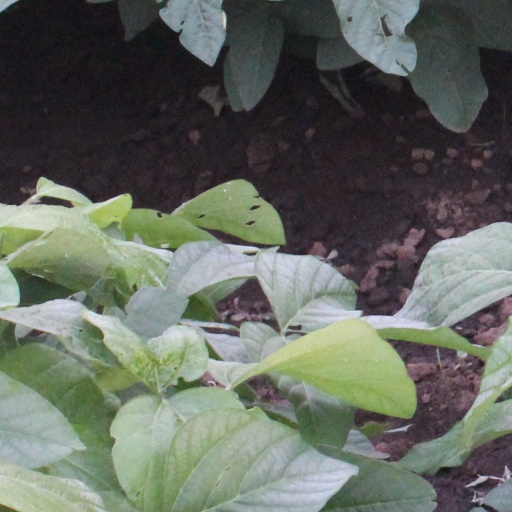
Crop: soybean